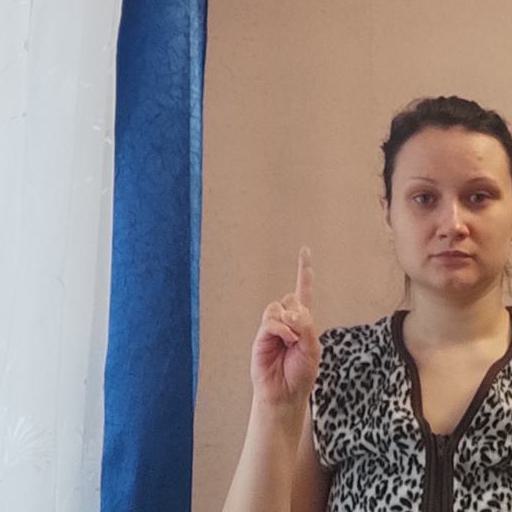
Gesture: one